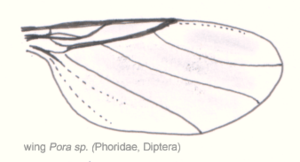
Les Phoridae sont une famille de petites mouches ressemblant aux drosophiles. On les identifie souvent à leur habitude de s'enfuir en courant sur une surface plutôt qu'en s'envolant. Il s'agit d'un groupe d'insectes très diversifié, d'environ 4000 espèces connues réparties dans 230 genres. L'espèce la mieux connue est Megaselia scalaris.